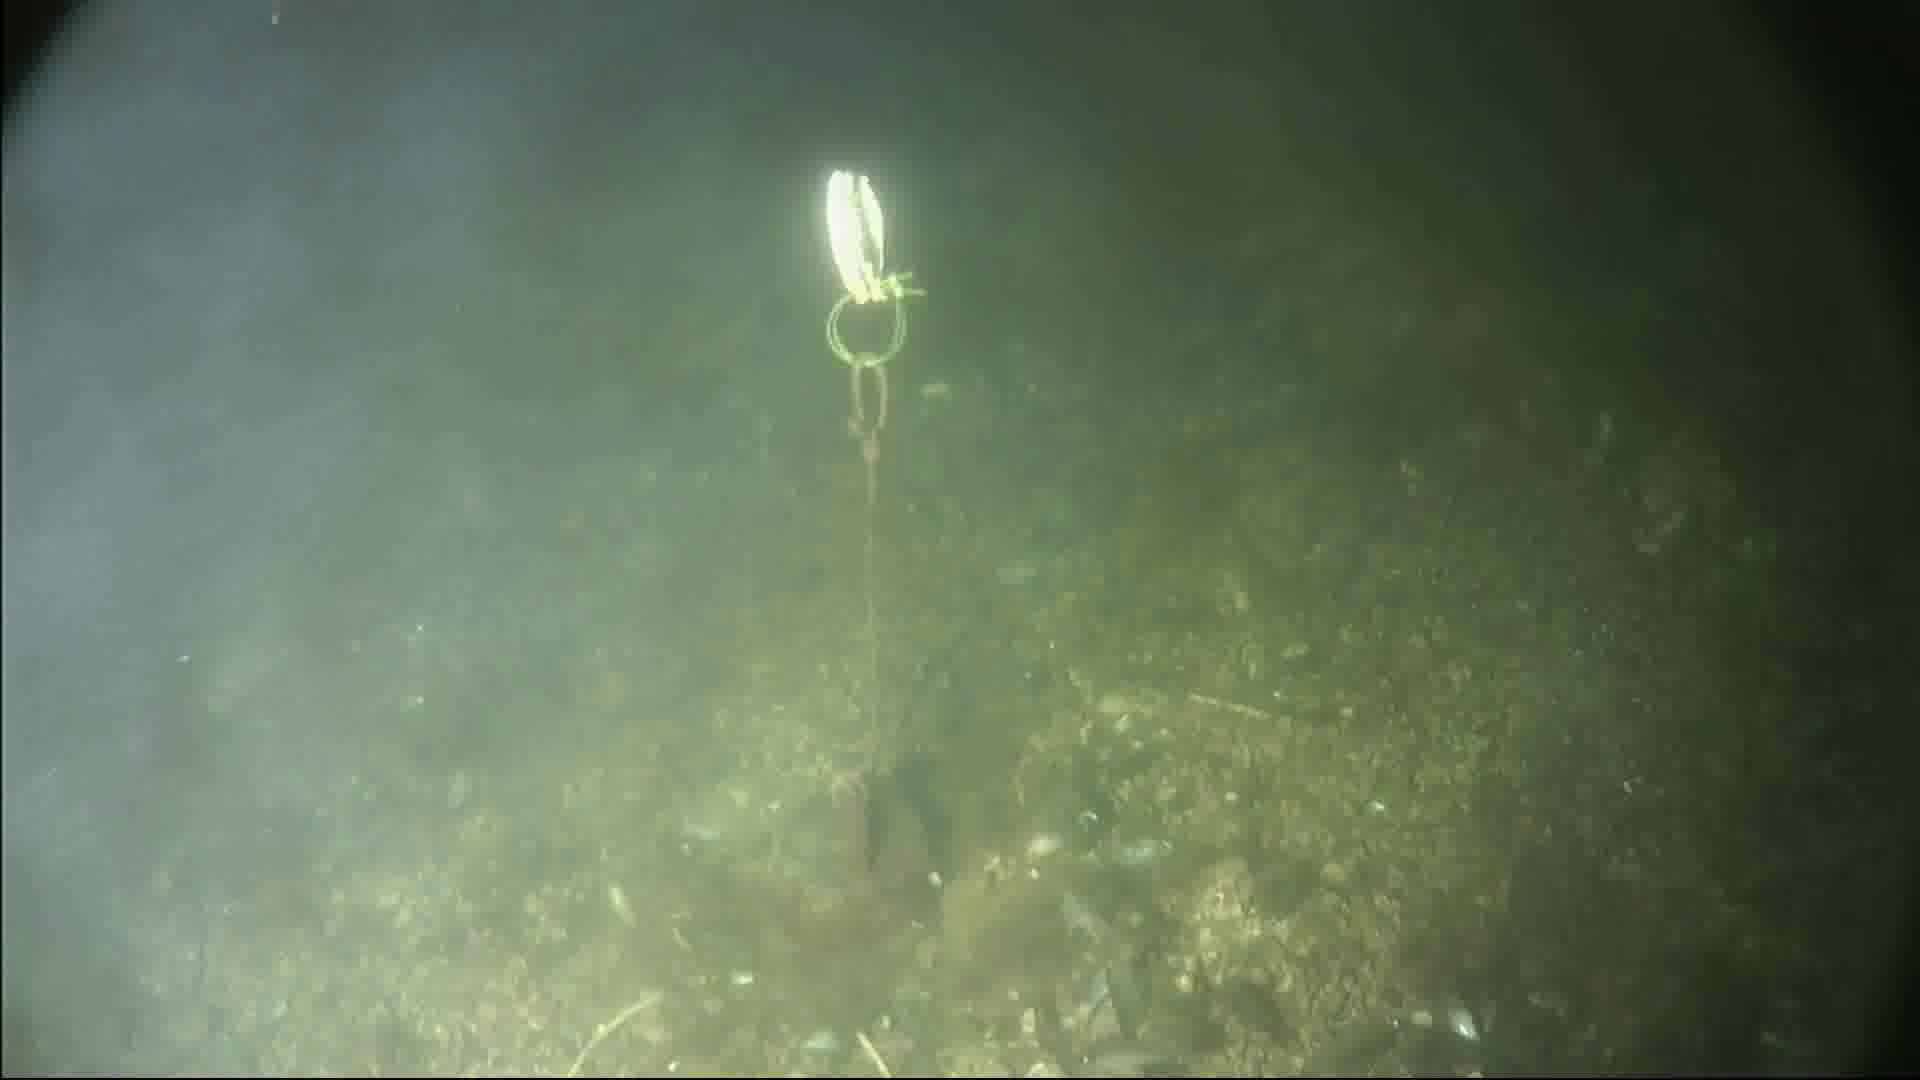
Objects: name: small_fish